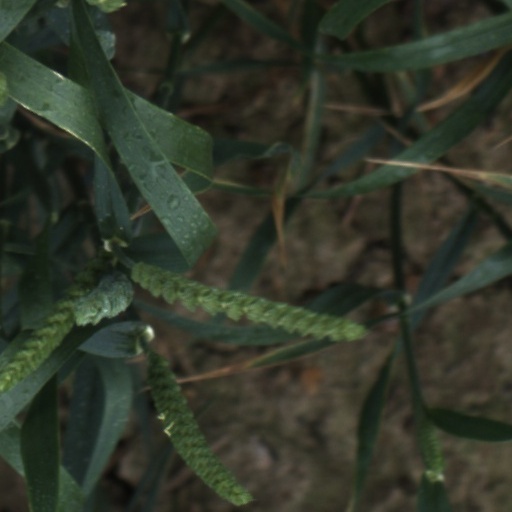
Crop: wheat